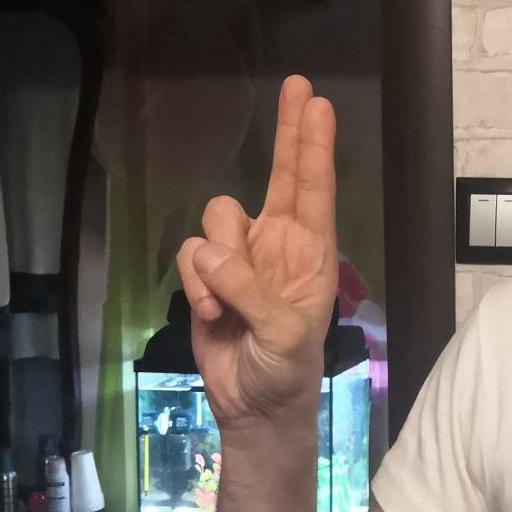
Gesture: two_up